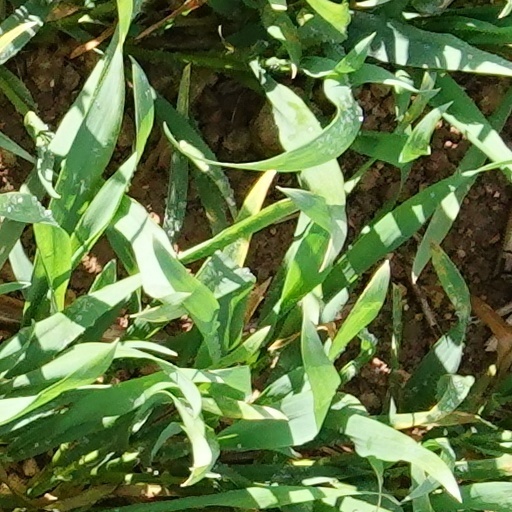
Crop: wheat